Japanese calligraphy

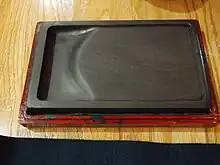
A traditional inkstone to grind ink and water against.

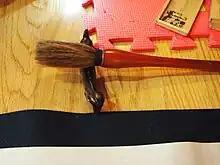
A typical brush used for calligraphy.

During preparation, water is poured into the inkstone and the inkstick is ground against it, mixing the water with the dried ink to liquefy it. As this is a time-consuming process, modern-day beginners frequently use bottled liquid ink called . More advanced students are encouraged to grind their own ink. Paper is usually placed on a desk, while a large piece of paper may be placed on the floor or even on the ground (for a performance).